Frederick Douglass Jr.

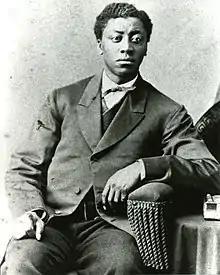
Frederick Douglass Jr. c. 1862

Frederick Augustus Washington Bailey Douglass Jr. (March 3, 1842 – July 26, 1892) was the second son of Frederick Douglass and his wife Anna Murray Douglass. Born in New Bedford, Massachusetts, he was an abolitionist, essayist, newspaper editor, and an official recruiter of African-American soldiers for the United States Union Army during the American Civil War.